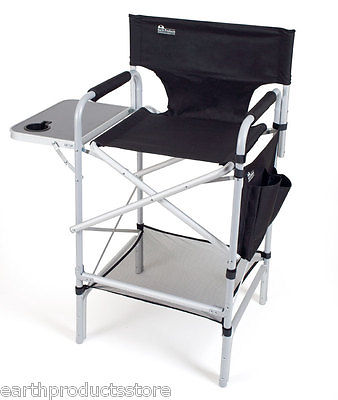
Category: chair